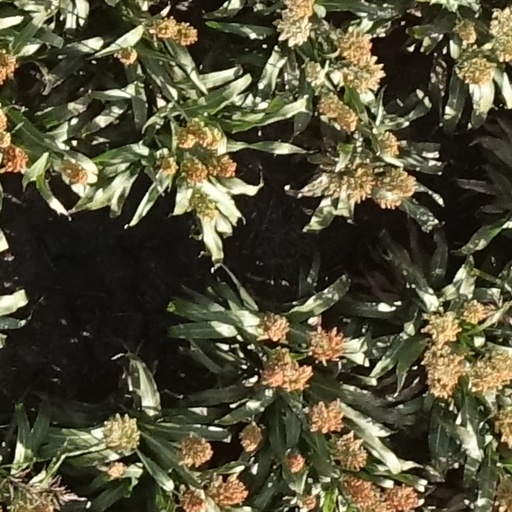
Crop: sorghum